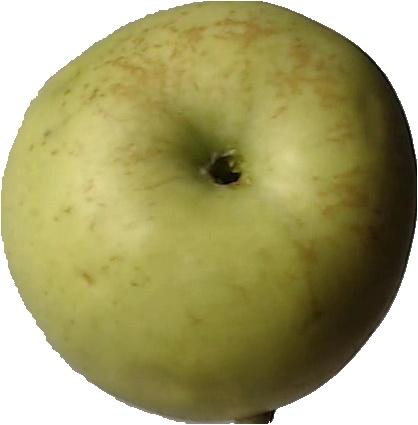
Label: apple_golden_3